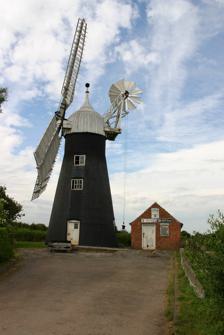
Building: Subscription Mill, North Leverton
Country: United Kingdom
Year built: 1813
Subscription Mill, North Leverton Subscription Mill, July 2005 Origin Mill name Subscription Mill Mill location North Leverton , Nottinghamshire Grid reference SK 775 820 Coordinates 53°19′46″N 0°50′16″W / 53.32940°N 0.83770°W / 53.32940; -0.83770 Year built 1813 Information Purpose Corn mill Type Tower mill Storeys Four No. of sails Four Type of sails Patent sails Winding Fantail Fantail blades Eight Auxiliary power Tractor No. of pairs of millstones Two, plus one pair not wind powered Subscription Mill is a commercially working tower mill at North Leverton , Nottinghamshire that was built in 1813. History Subscription Mill was built in 1813 by local farmers to mill their grain . It served the villages of Fenton , Habblesthorpe , North Leverton and Sturton le Steeple . The Subscription Mill Company was formed. The mill was built to grind corn for members of the company, and also for local farmers and the poor. In 1884, the mill was extended and gained an extra floor. The windmill has continued to work through all of its life, making it unique. In 1956, a new limited company was formed. In July 1959, a sail was struck by lightning and damaged. Repairs costing £3,000 were carried out with a grant and loan from Nottinghamshire County Council , and grants from the Council for the Preservation of Rural England , the Ministry of Works and Retford Rural District Council . The works were carried out by Thompson's, the Alford, Lincolnshire millwrights . The mill was again struck by lightning in 1972. The mill was repaired the next year. Description The mill has four floors and is built to the Lincolnshire style. It has four Patent sails mounted on a cross, an Ogee cap and an eight bladed fantail . There are three sets of millstones , two of which are wind-driven, and one set driven from an external engine / tractor . Public access The windmill is entirely maintained by a group of volunteers, and is open to the public every Saturday from 11:00 am whilst 4:00 pm during spring and summer seasons, with an earlier closing time of 3:00 pm during autumn and winter. Admission is free but there is a donation box towards the upkeep of the mill. North Leverton Windmill holds an annual grand open weekend, "Family Fun Weekend", in early September. In addition to the Windmill and Visitor Centre being open, there is a small festival atmosphere with craft stalls, food & drink stalls, local farming machinery displays and a car show during the day. In the evening, live music from local bands entertain the crowd. References